Window Rock, Arizona

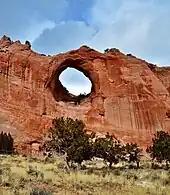
, the "Window Rock"

Until 1936, the area was sparsely populated and known by the Navajo only by its ceremonial name ("Center of the World"). John Collier, a reforming Commissioner of Indian Affairs, chose this site to establish the seat of the Navajo Central Agency, the Bureau of Indian Affairs official connection to the nation. His proposal to make the ceremonial name the official name met with resistance, and Navajos soon ridiculed it as "" (~ "into your middle (parts)").